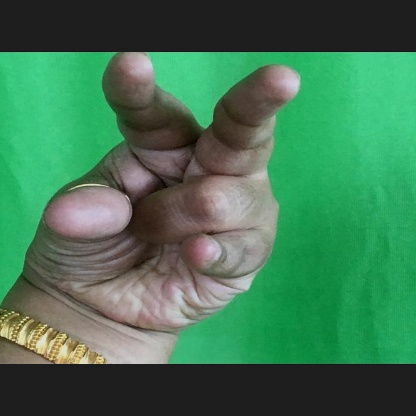
Mudra: Kangulam